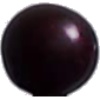
Label: images